Russification of Ukraine

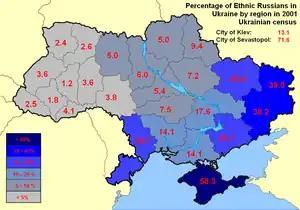
Ethnic Russians by region (Census 2001)

A major ideological shift occurred in the Soviet Union with the removal of Nikita Khrushchev in October 1964 in a coup orchestrated by his former protégés and conservative elements of the party led by Leonid Brezhnev. Unlike Khrushchev, and his promises of the attainment of communism, Brezhnev announced that the Soviet Union had developed and achieved socialism and would have to remain content with it, yet he did not discard the program and commitment to the idea of one Soviet nation.